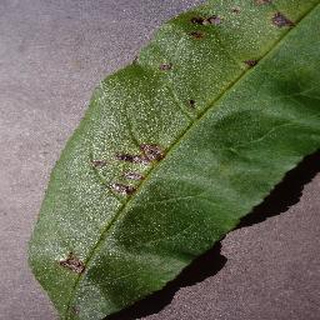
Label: peach_bacterial_spot